Archibald Alexander Gordon

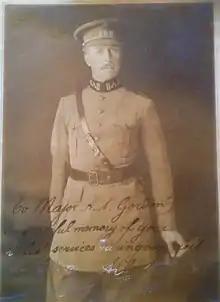
photograph given by King Albert to Major A. A. Gordon

Two years later, Major Gordon was asked by the Grand Marshal of the Belgian Court, on behalf of King Albert, if he could be in Brussels for the occasion of the return visit by the English monarchs on May 7, 1922. This was Major Gordon's last assignment for the Belgian royal family. After the festivities he guided Queen Mary and her entourage through Belgium while her husband went off to see the war cemeteries. Major Gordon gave a tour near Antwerp and explained the scenes of the Siege of Antwerp. Later that day the suite arrived at Malines where the Queen met with Cardinal Mercier.